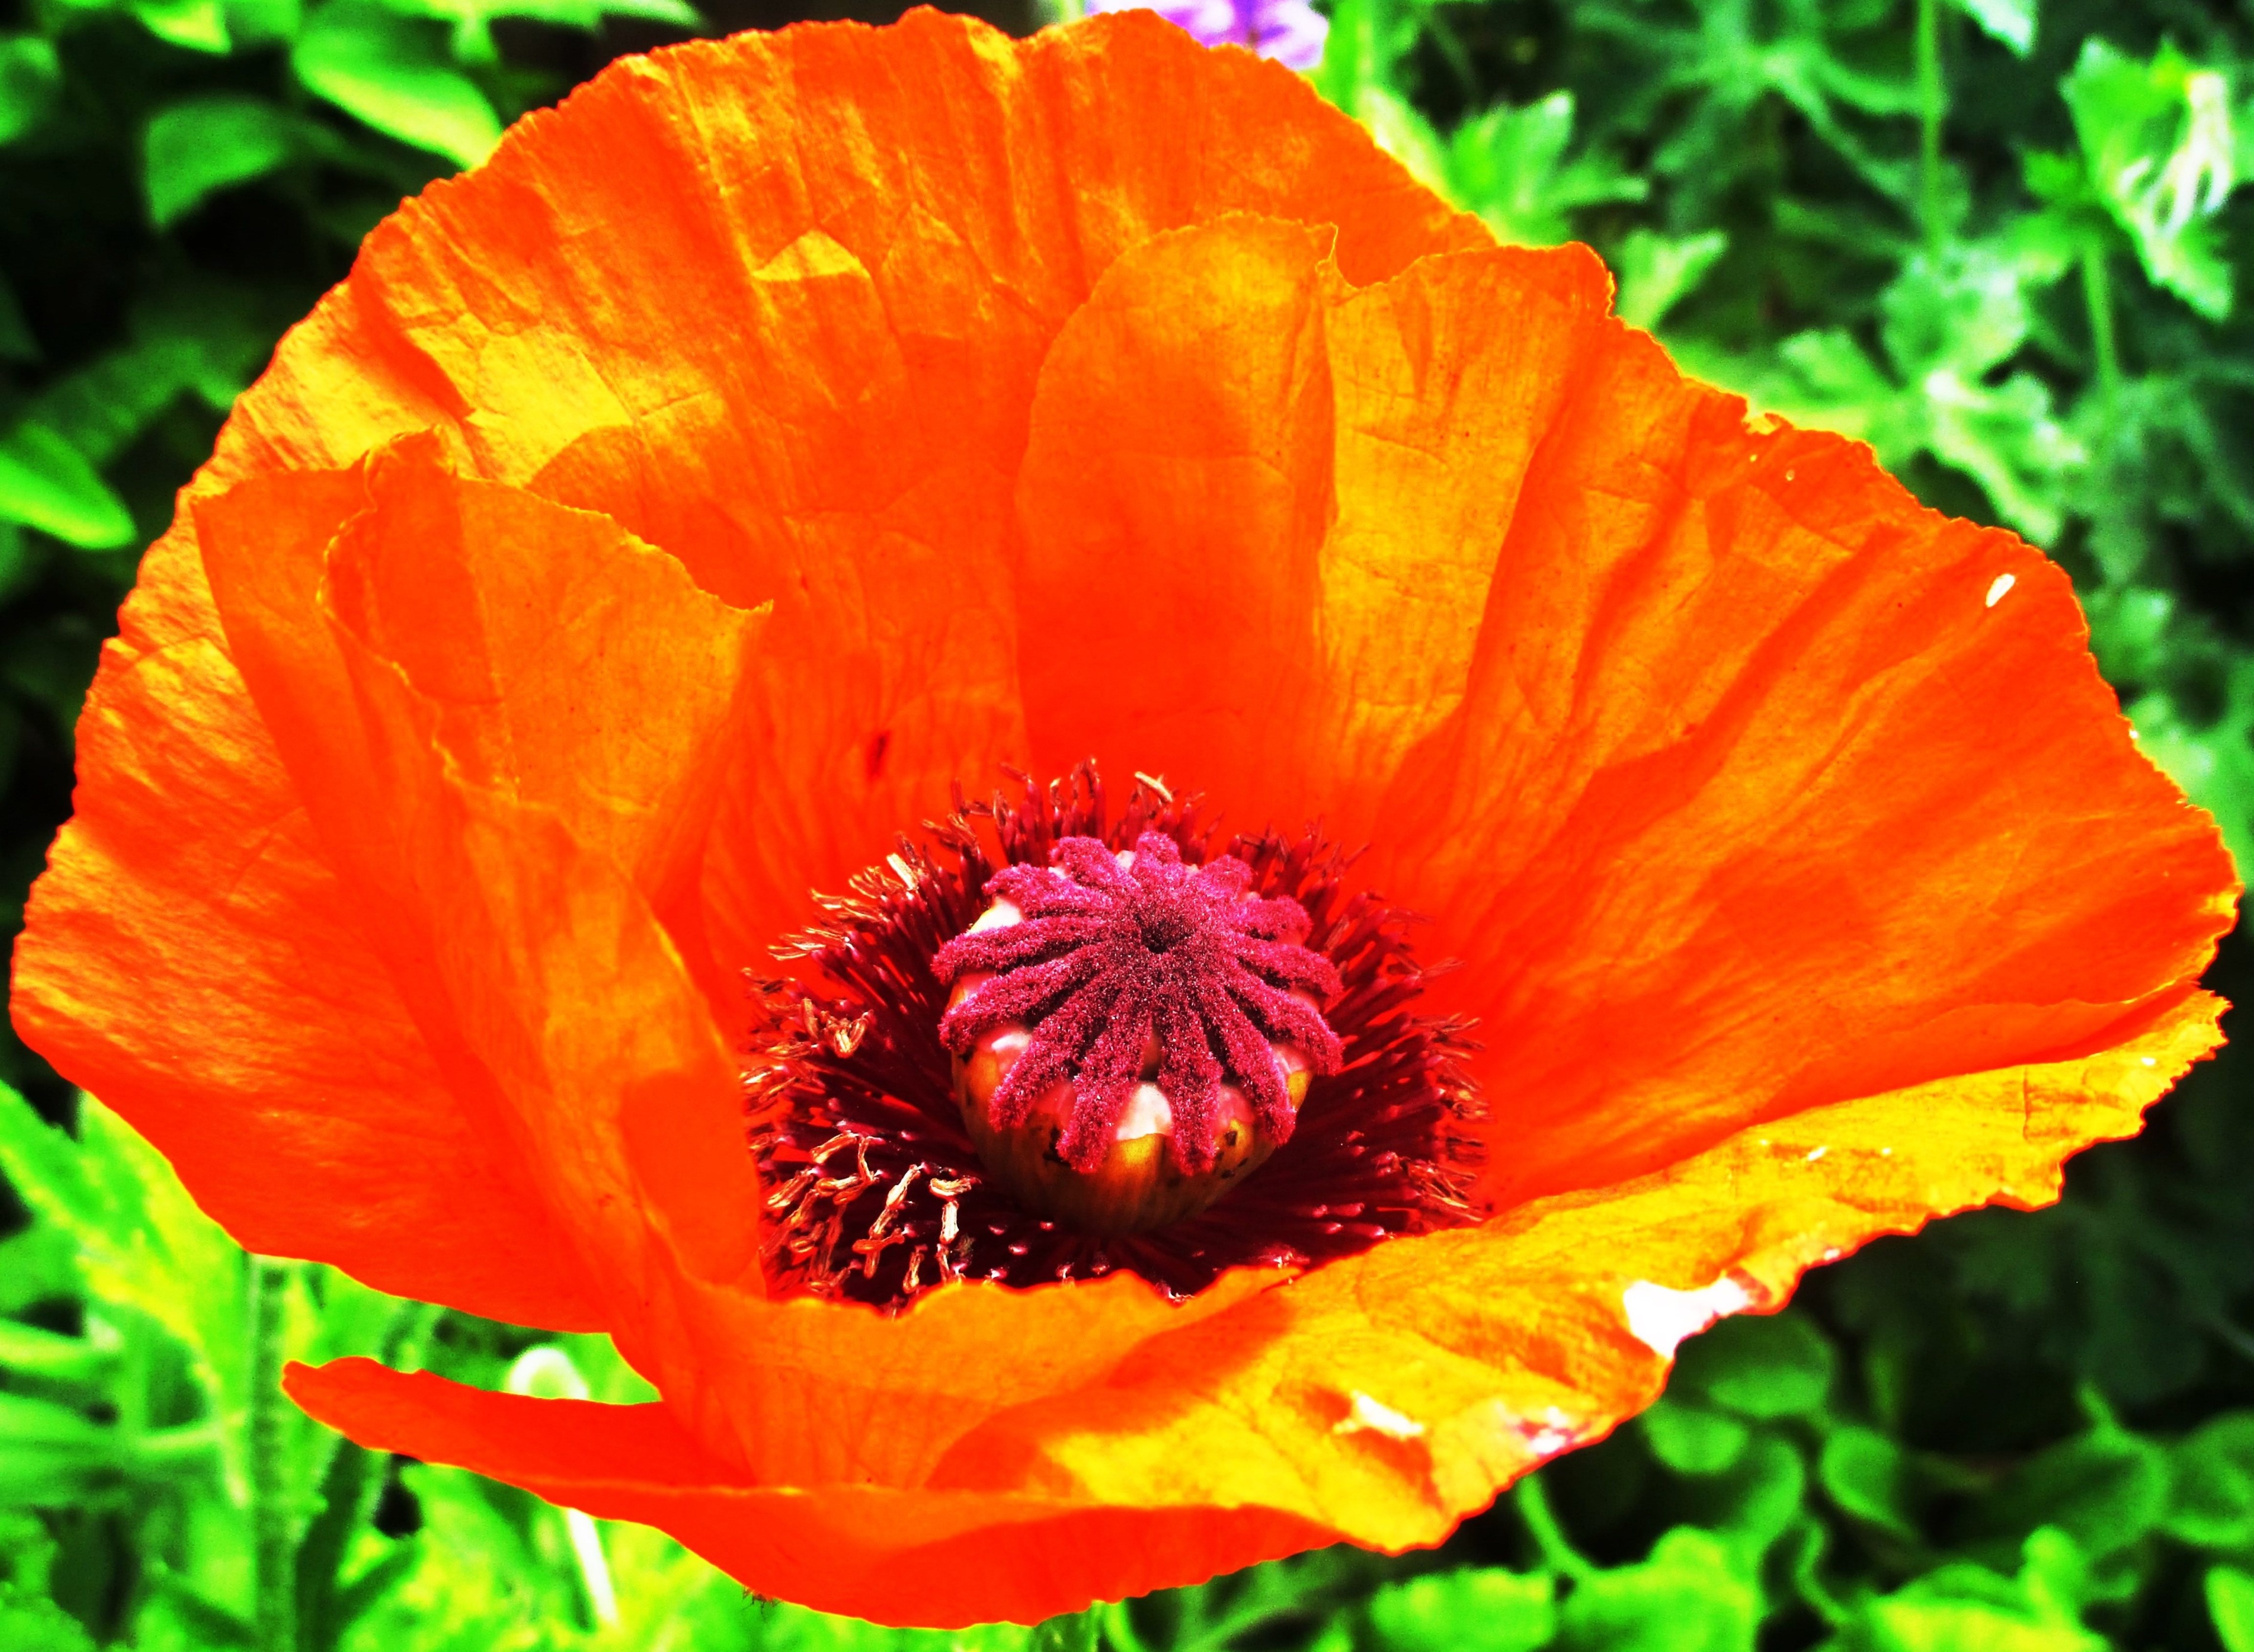
landscape, blossom, plant, meadow, flower, petal, bloom, summer, red, flora, wildflower, poppy, coquelicot, macro photography, flowering plant, eschscholzia californica, annual plant, land plant, poppy family